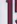
Number: 1